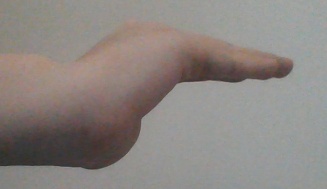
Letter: haa